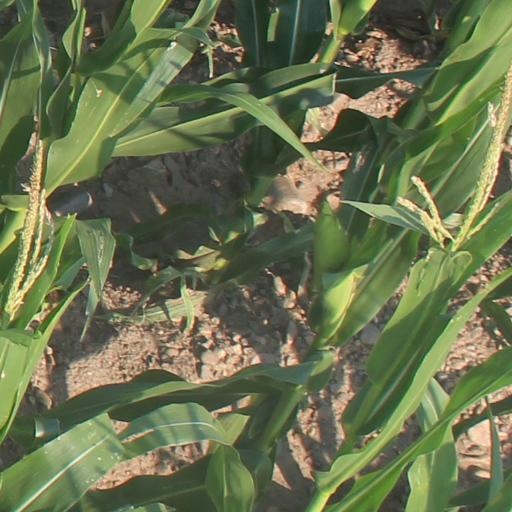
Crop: maize; corn